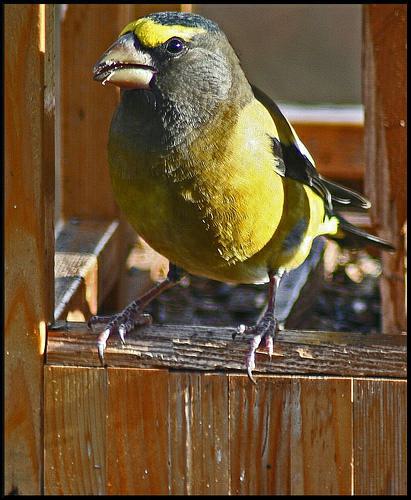
A photo of a evening grosbeak